Bernard Darniche

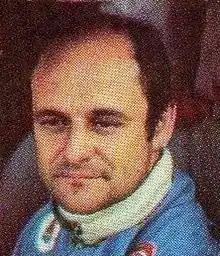

Bernard Jean Darniche (born 28 March 1942 in Cenon, a commune in the Gironde department) is a French former rally driver. He won the European Rally Championship in 1976 and 1977 and the French Rally Championship in 1976 and 1978, each time behind the wheel of a Lancia Stratos HF. He also holds the record for most victories in the Tour de Corse which he won six times (1970, 1975, 1977, 1978, 1979 and 1981), a feat later equalled by Didier Auriol.